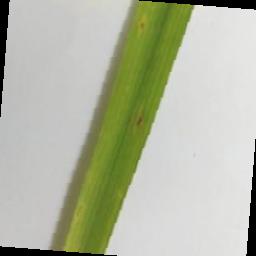
Label: Rice___Brown_Spot